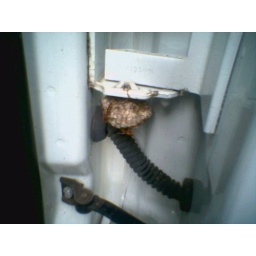
er well yellowjackets in my truck door